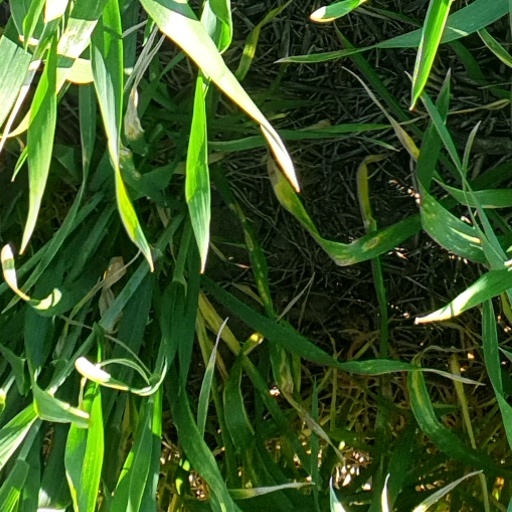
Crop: wheat